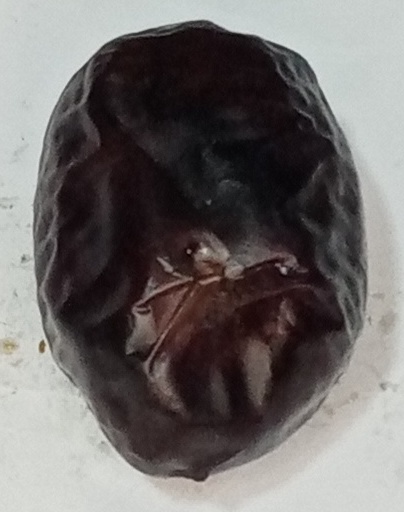
Variety: kupro
Size: large
Grade: grade-2